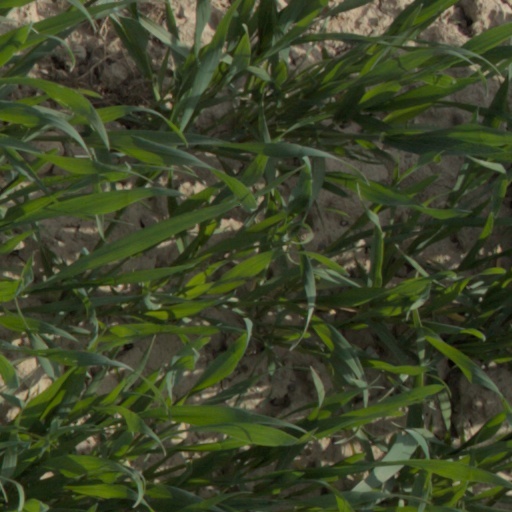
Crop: wheat